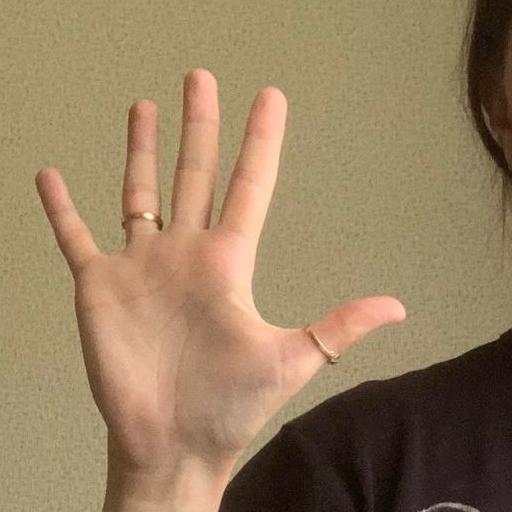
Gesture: palm